Ancud

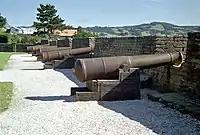
View of the battery of San Antonio.

The fort system of Ancud together with nearby the forts of Agüi one of the four fort systems that existed in colonial Chiloé. The fort system of Ancud is made up of two forts and four batteries. Fuerte Real de San Carlos was built as late as 1824 by orders of Antonio de Quintanilla, the last Spanish governor of Chiloé. The arsenal (polvorín) of this can still be seen at the centre of a small plaza. The battery of San Antonio is the best preserved part of the fort system.